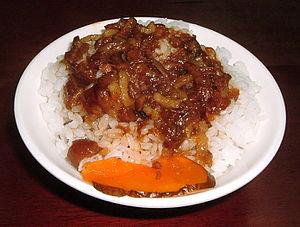
Afelia